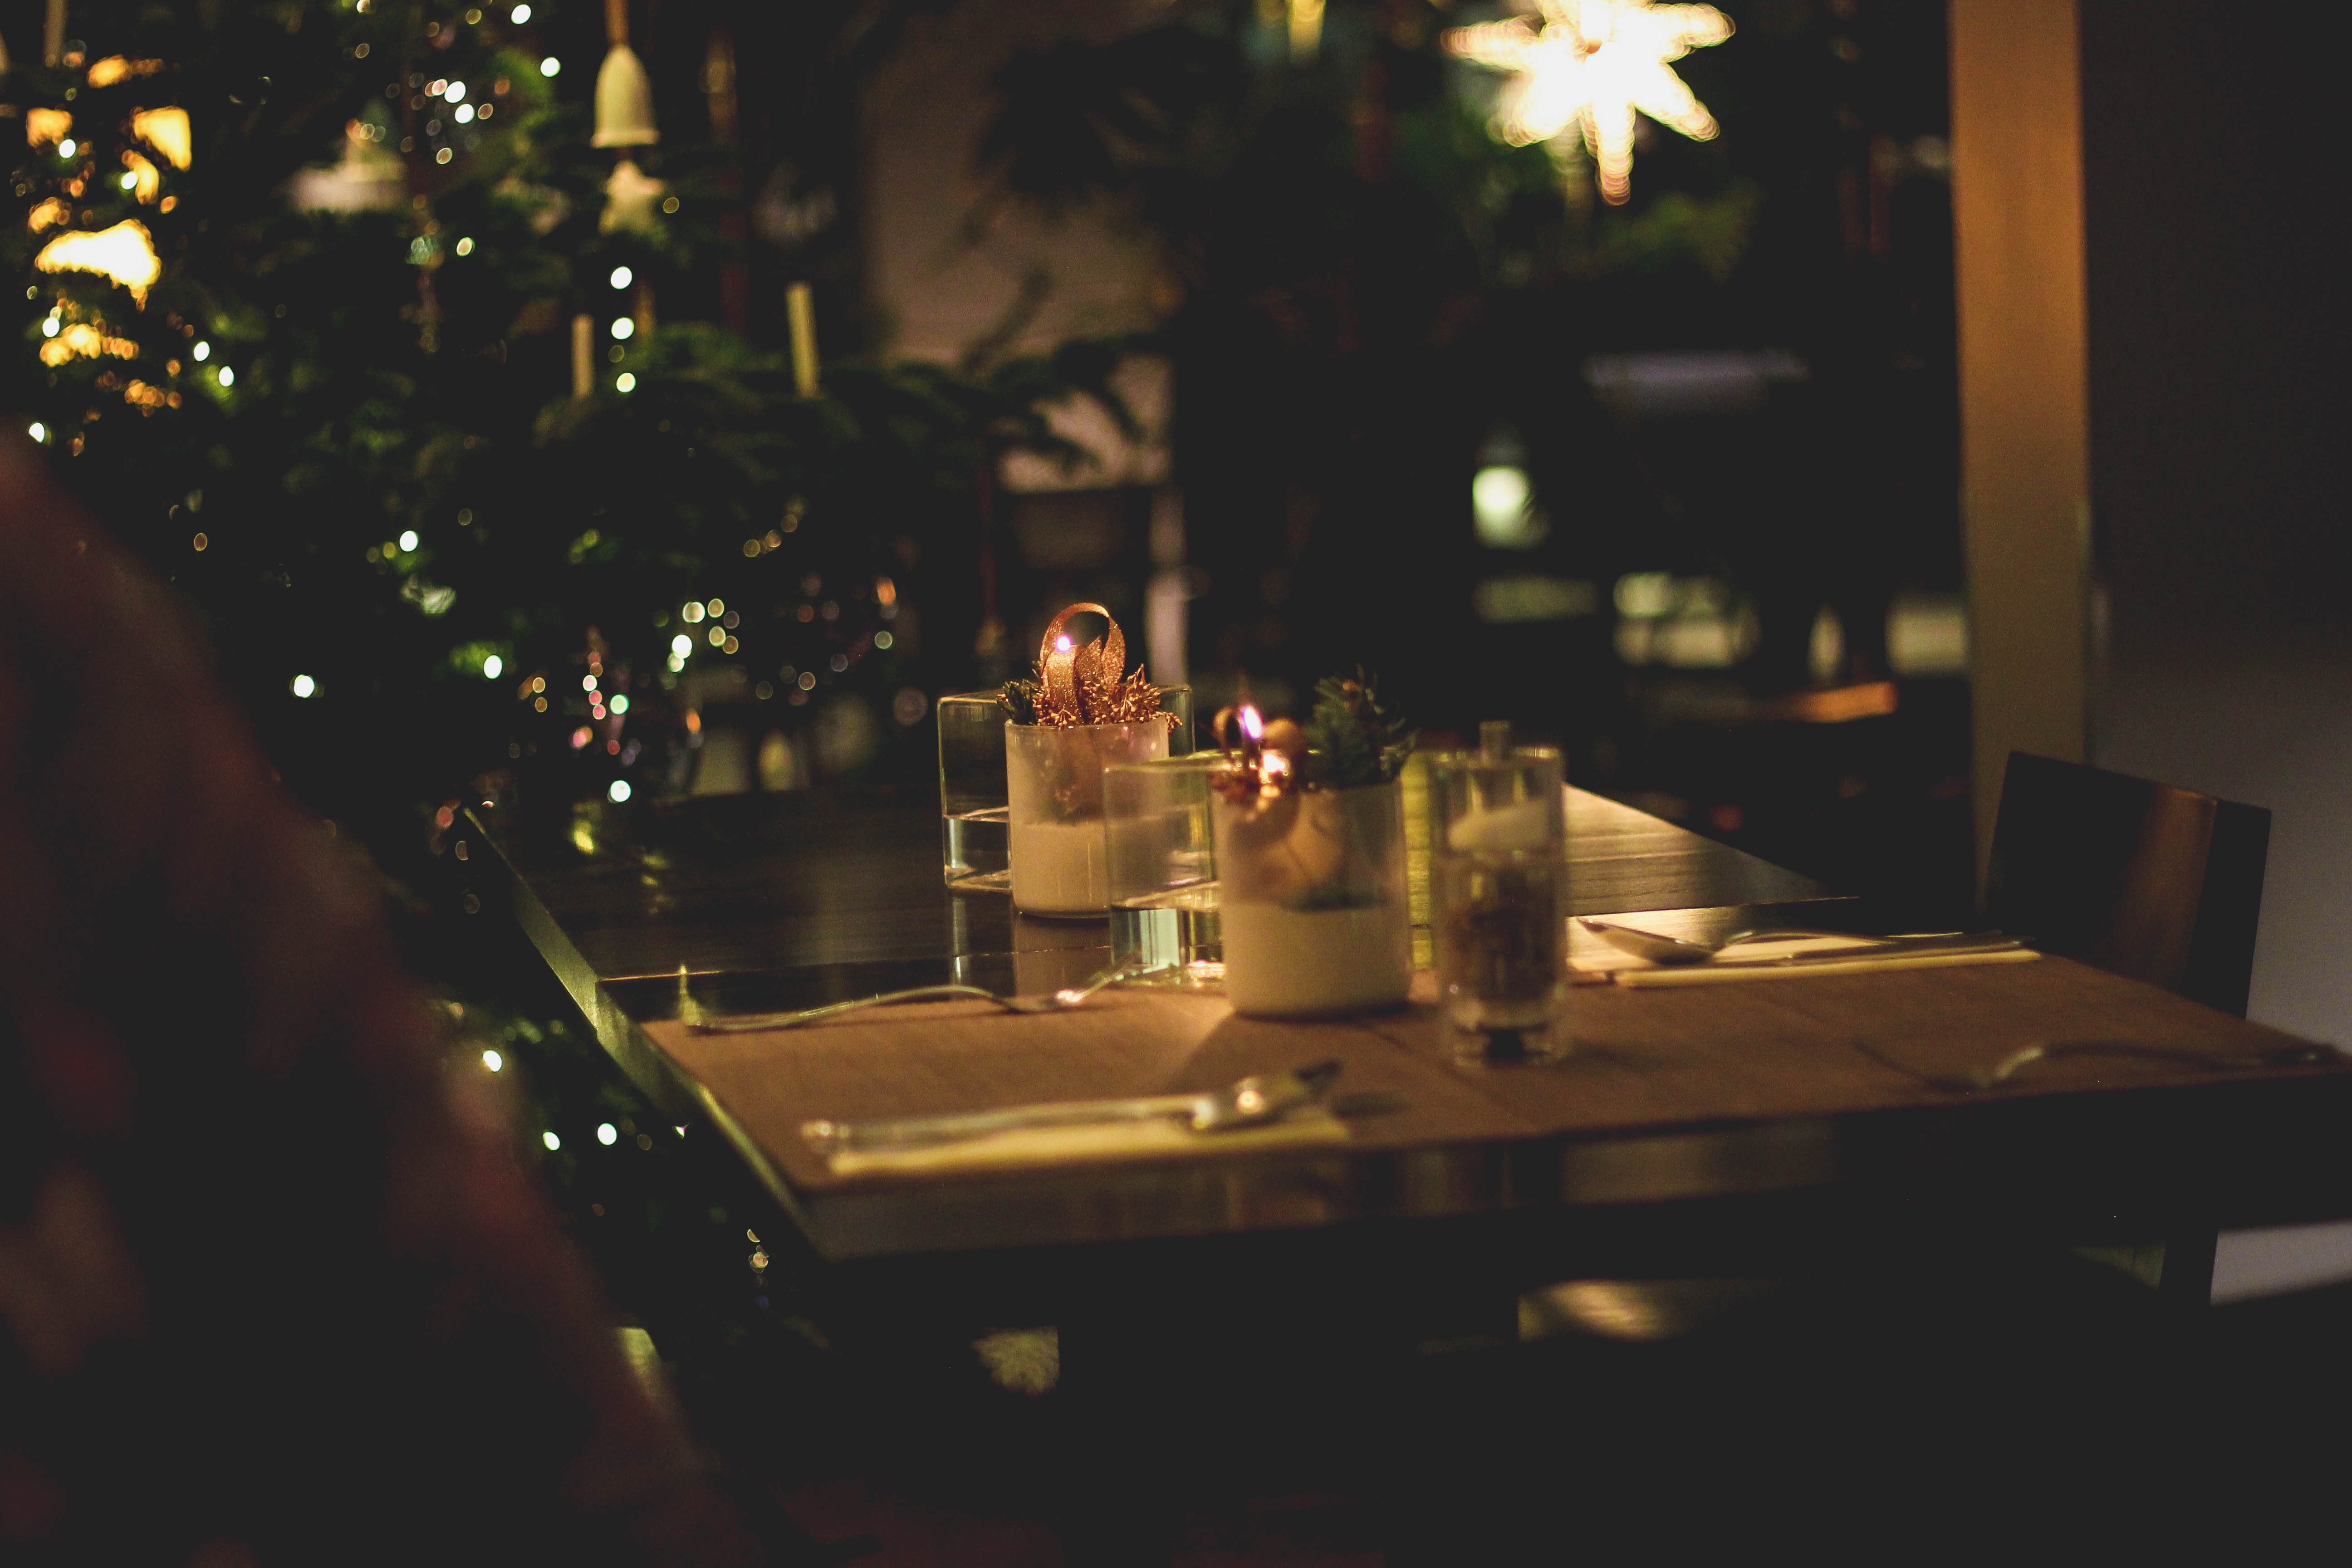
light, night, lighting